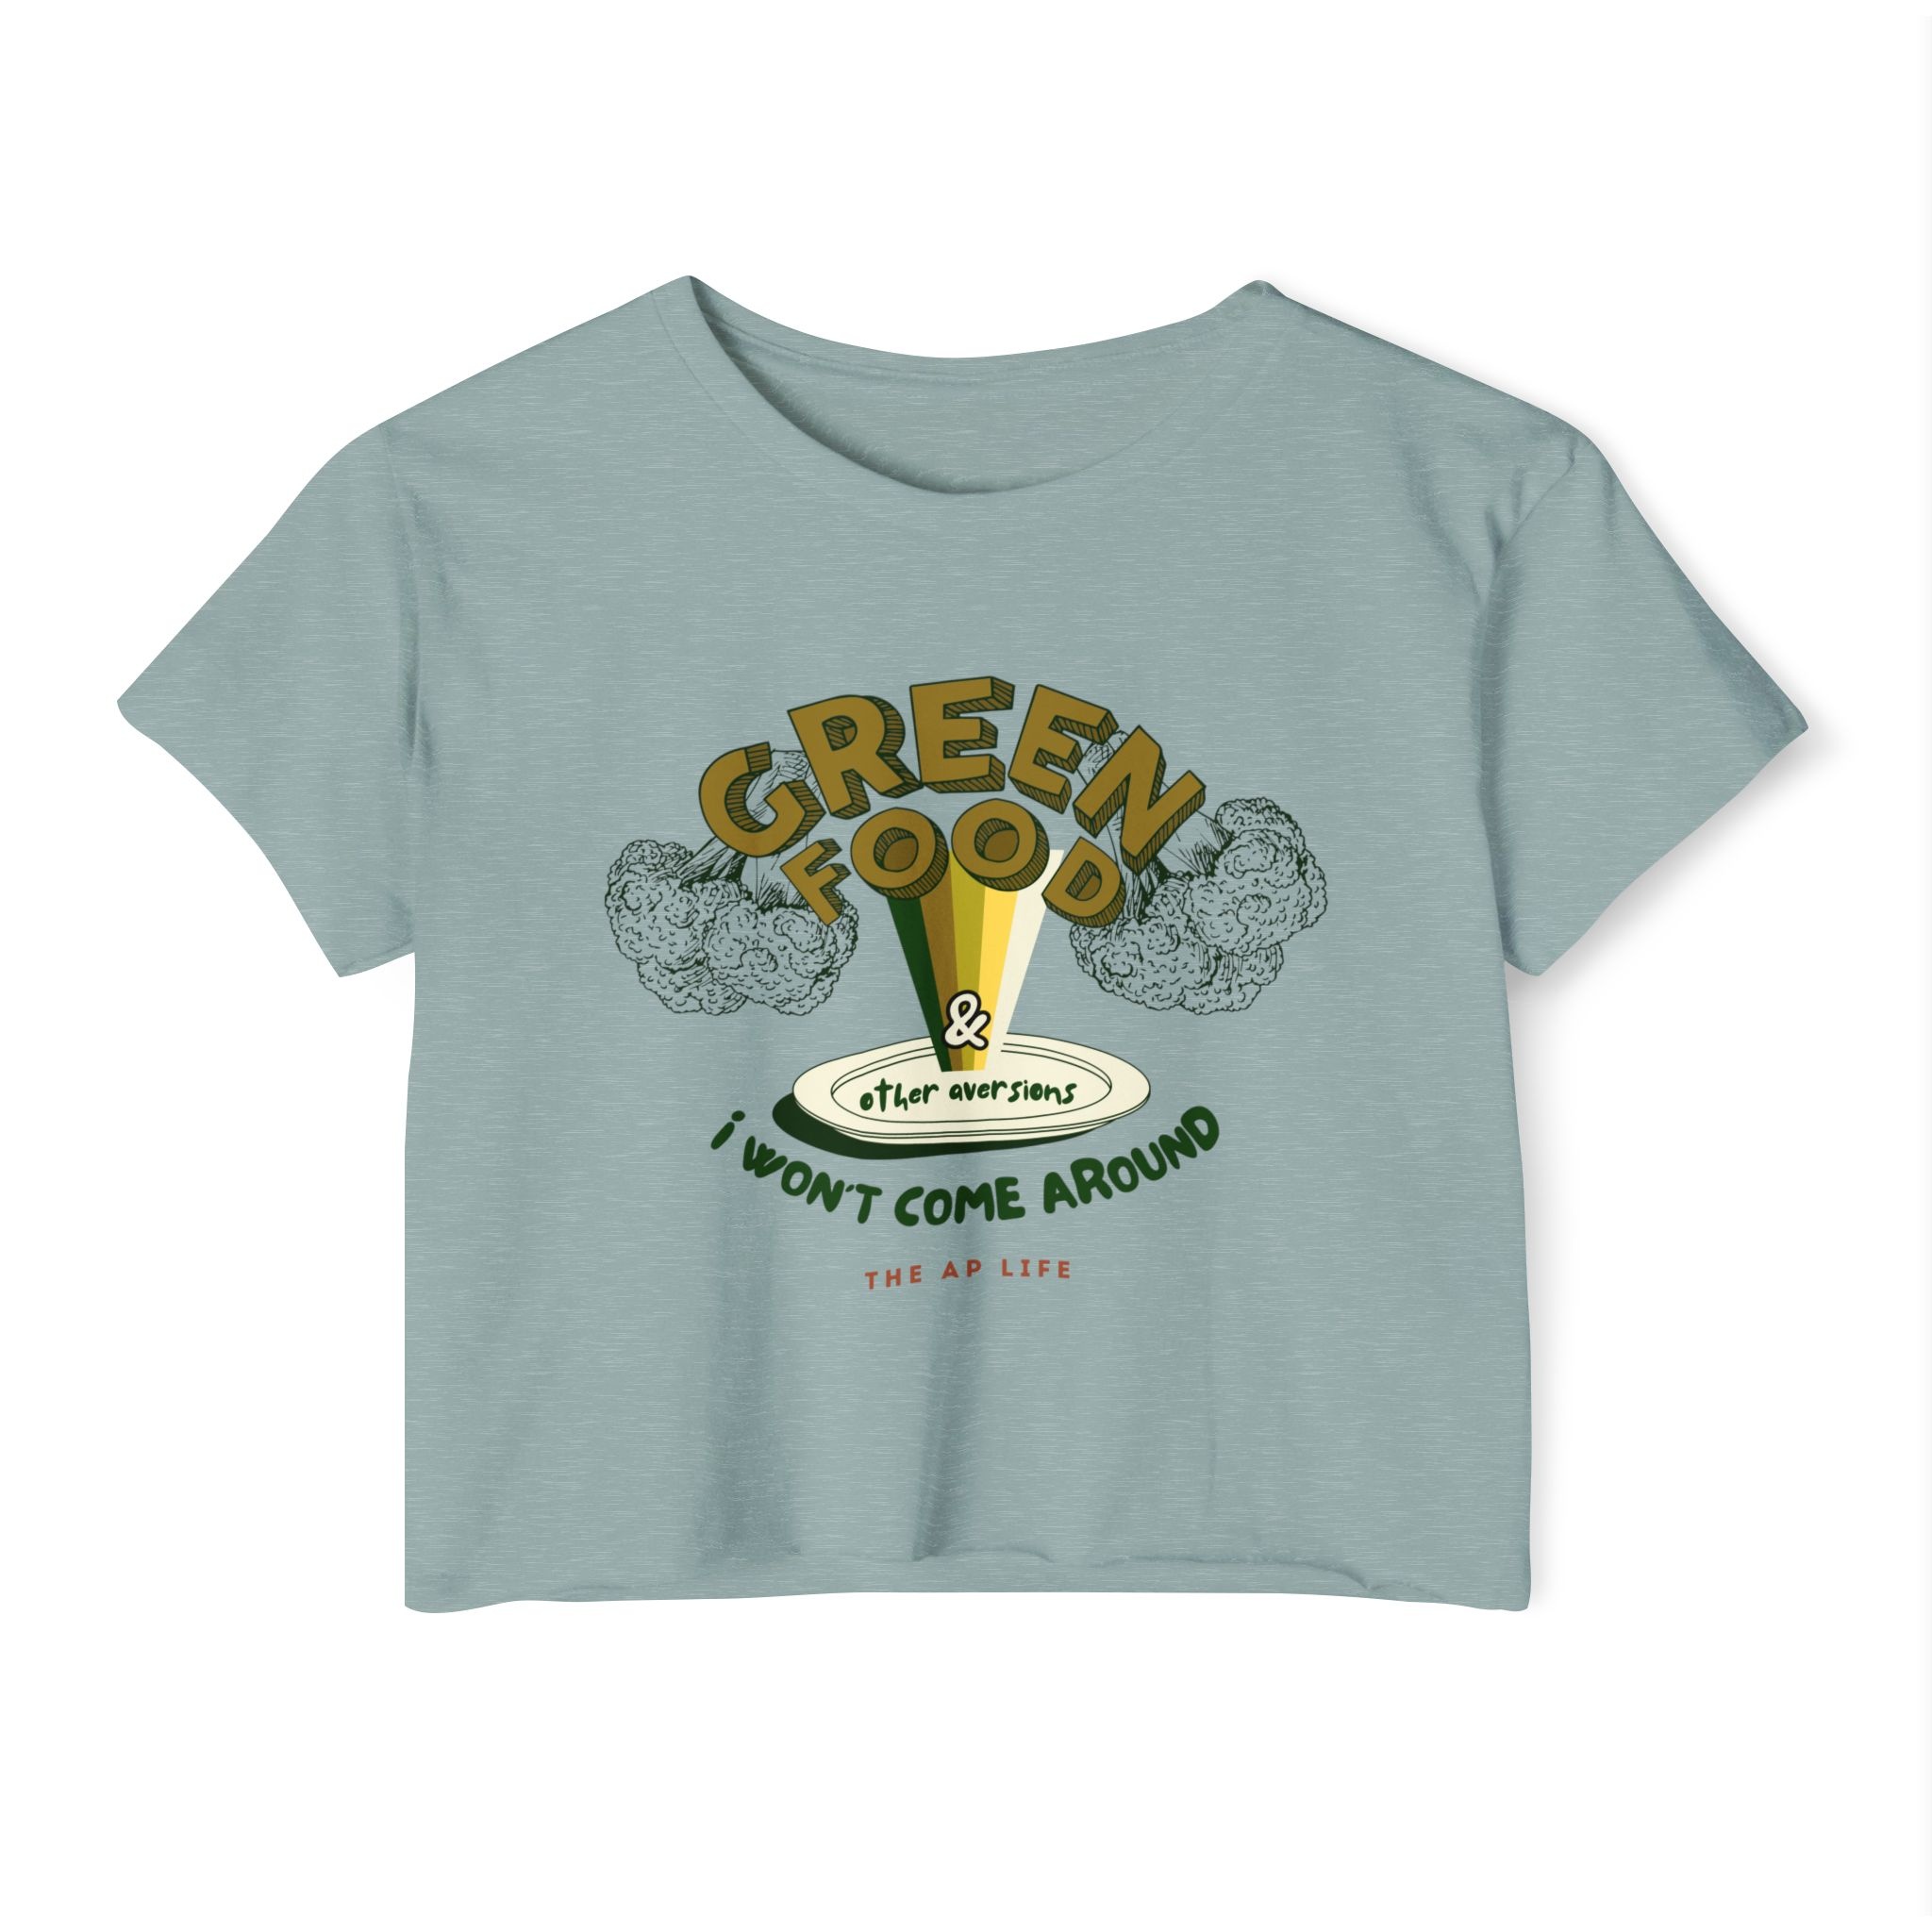
Green Food & Other Aversions I Won't Come Around - Autism/ARFID/SPD - Women's Crop Top
It is very common for neurodivergent individuals to stick to safe foods in their diet without venturing out of that comfort zone. Aversions to foods with unpredictable textures or with textures that are more complex to chew and process, are common as well. These foods can increase anxiety around eating, significantly. The age-old saying "they'll eat when they're hungry" doesn't ring true in all cases, especially when dealing with ARFID, Autism and/or SPD. Show your support in 90s grunge fashion. It's ok to stick to safe foods. Print on Demand Return Policy XS S M L XL 2XL Width, in 17.00 18.00 19.00 20.00 21.50 23.00 Length, in 18.75 19.75 20.00 20.62 21.25 21.87 Elevate your summer wardrobe with this chic Women's Festival Crop Top. Designed for a relaxed vibe, it radiates an effortless style that’s perfect for music festivals, beach trips, or casual outings with friends. The soft fabric blend drapes beautifully, offering ultimate comfort while keeping you cool on warm days. Perfect for fashion-forward individuals, this crop top is an ideal addition to any wardrobe, making it a go-to choice for fun festivals or gatherings. Celebrate summer, outdoor events, or even everyday adventures with this versatile piece that easily pairs with shorts or high-waisted jeans. It’s not just a top; it’s a statement of your carefree spirit! Product features - Soft blend of 65% polyester and 35% cotton for a luxurious feel. - Scoop neckline enhances your silhouette gracefully. - Raw bottom and sleeve hems contribute to a laid-back style. - Self-fabric shoulder tape ensures durability and a polished look. - Extra light fabric keeps you cool, perfect for warm days. Care instructions - Machine wash: cold (max 30C or 90F) - Do not bleach - Tumble dry: low heat - Iron, steam or dry: low heat - Do not dryclean
Brand: Printify
Category: Apparel & Accessories > Clothing > Activewear > Activewear Tops > Crop Tops